Vasan Sitthiket

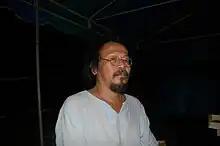
Vasan in 2008

Vasan Sitthiket (born on 7 October 1957 in Nakhon Sawan province, Thailand) is a Thai contemporary visual artist. A graduate of the College of Fine Arts in Bangkok, he has works in many fields, including painting and poetry. He has staged three plays, written more than 10 books of poetry, children's books and political writings.